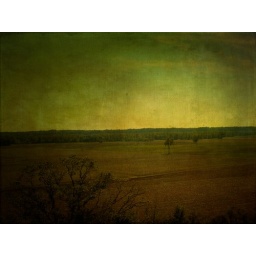
tree in field